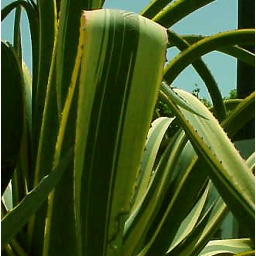
This is a detail of the HUGE Century plant in front of an office bldg. in Culver City, CA.